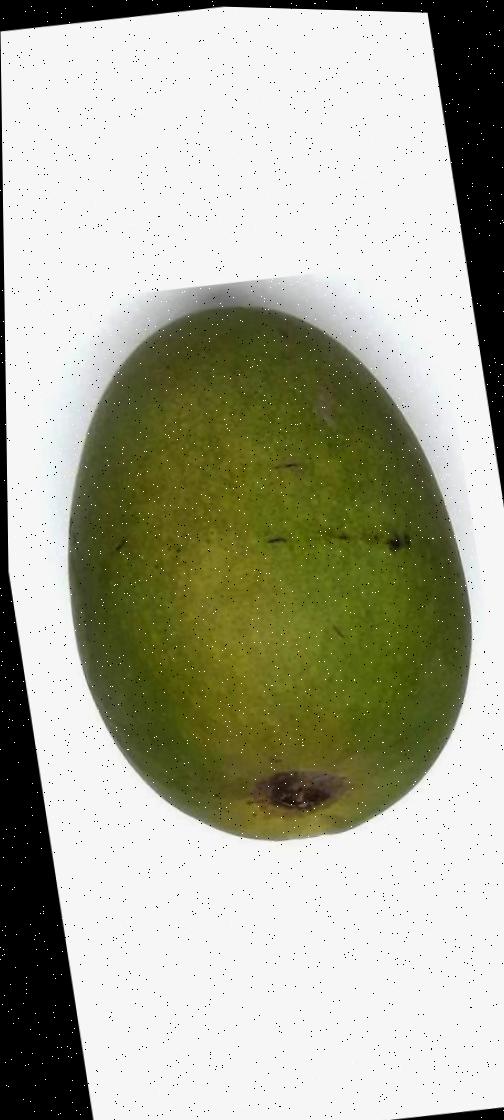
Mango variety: Himsagor